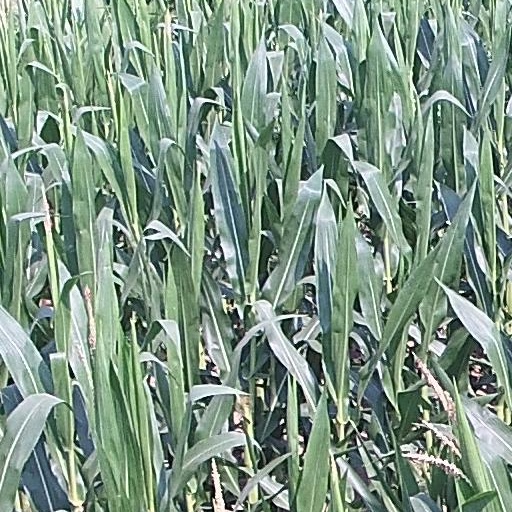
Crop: maize; corn